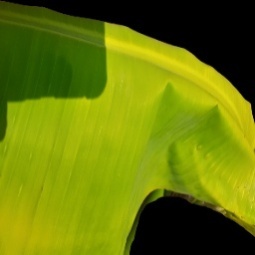
Label: Calcium